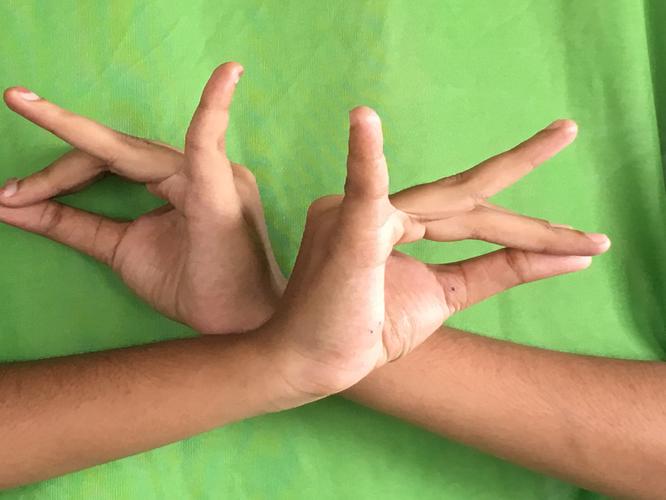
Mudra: Katakavardhana
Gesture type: double_hand